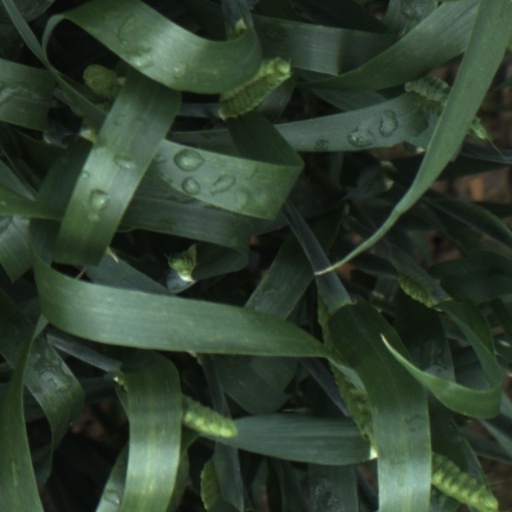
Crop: wheat